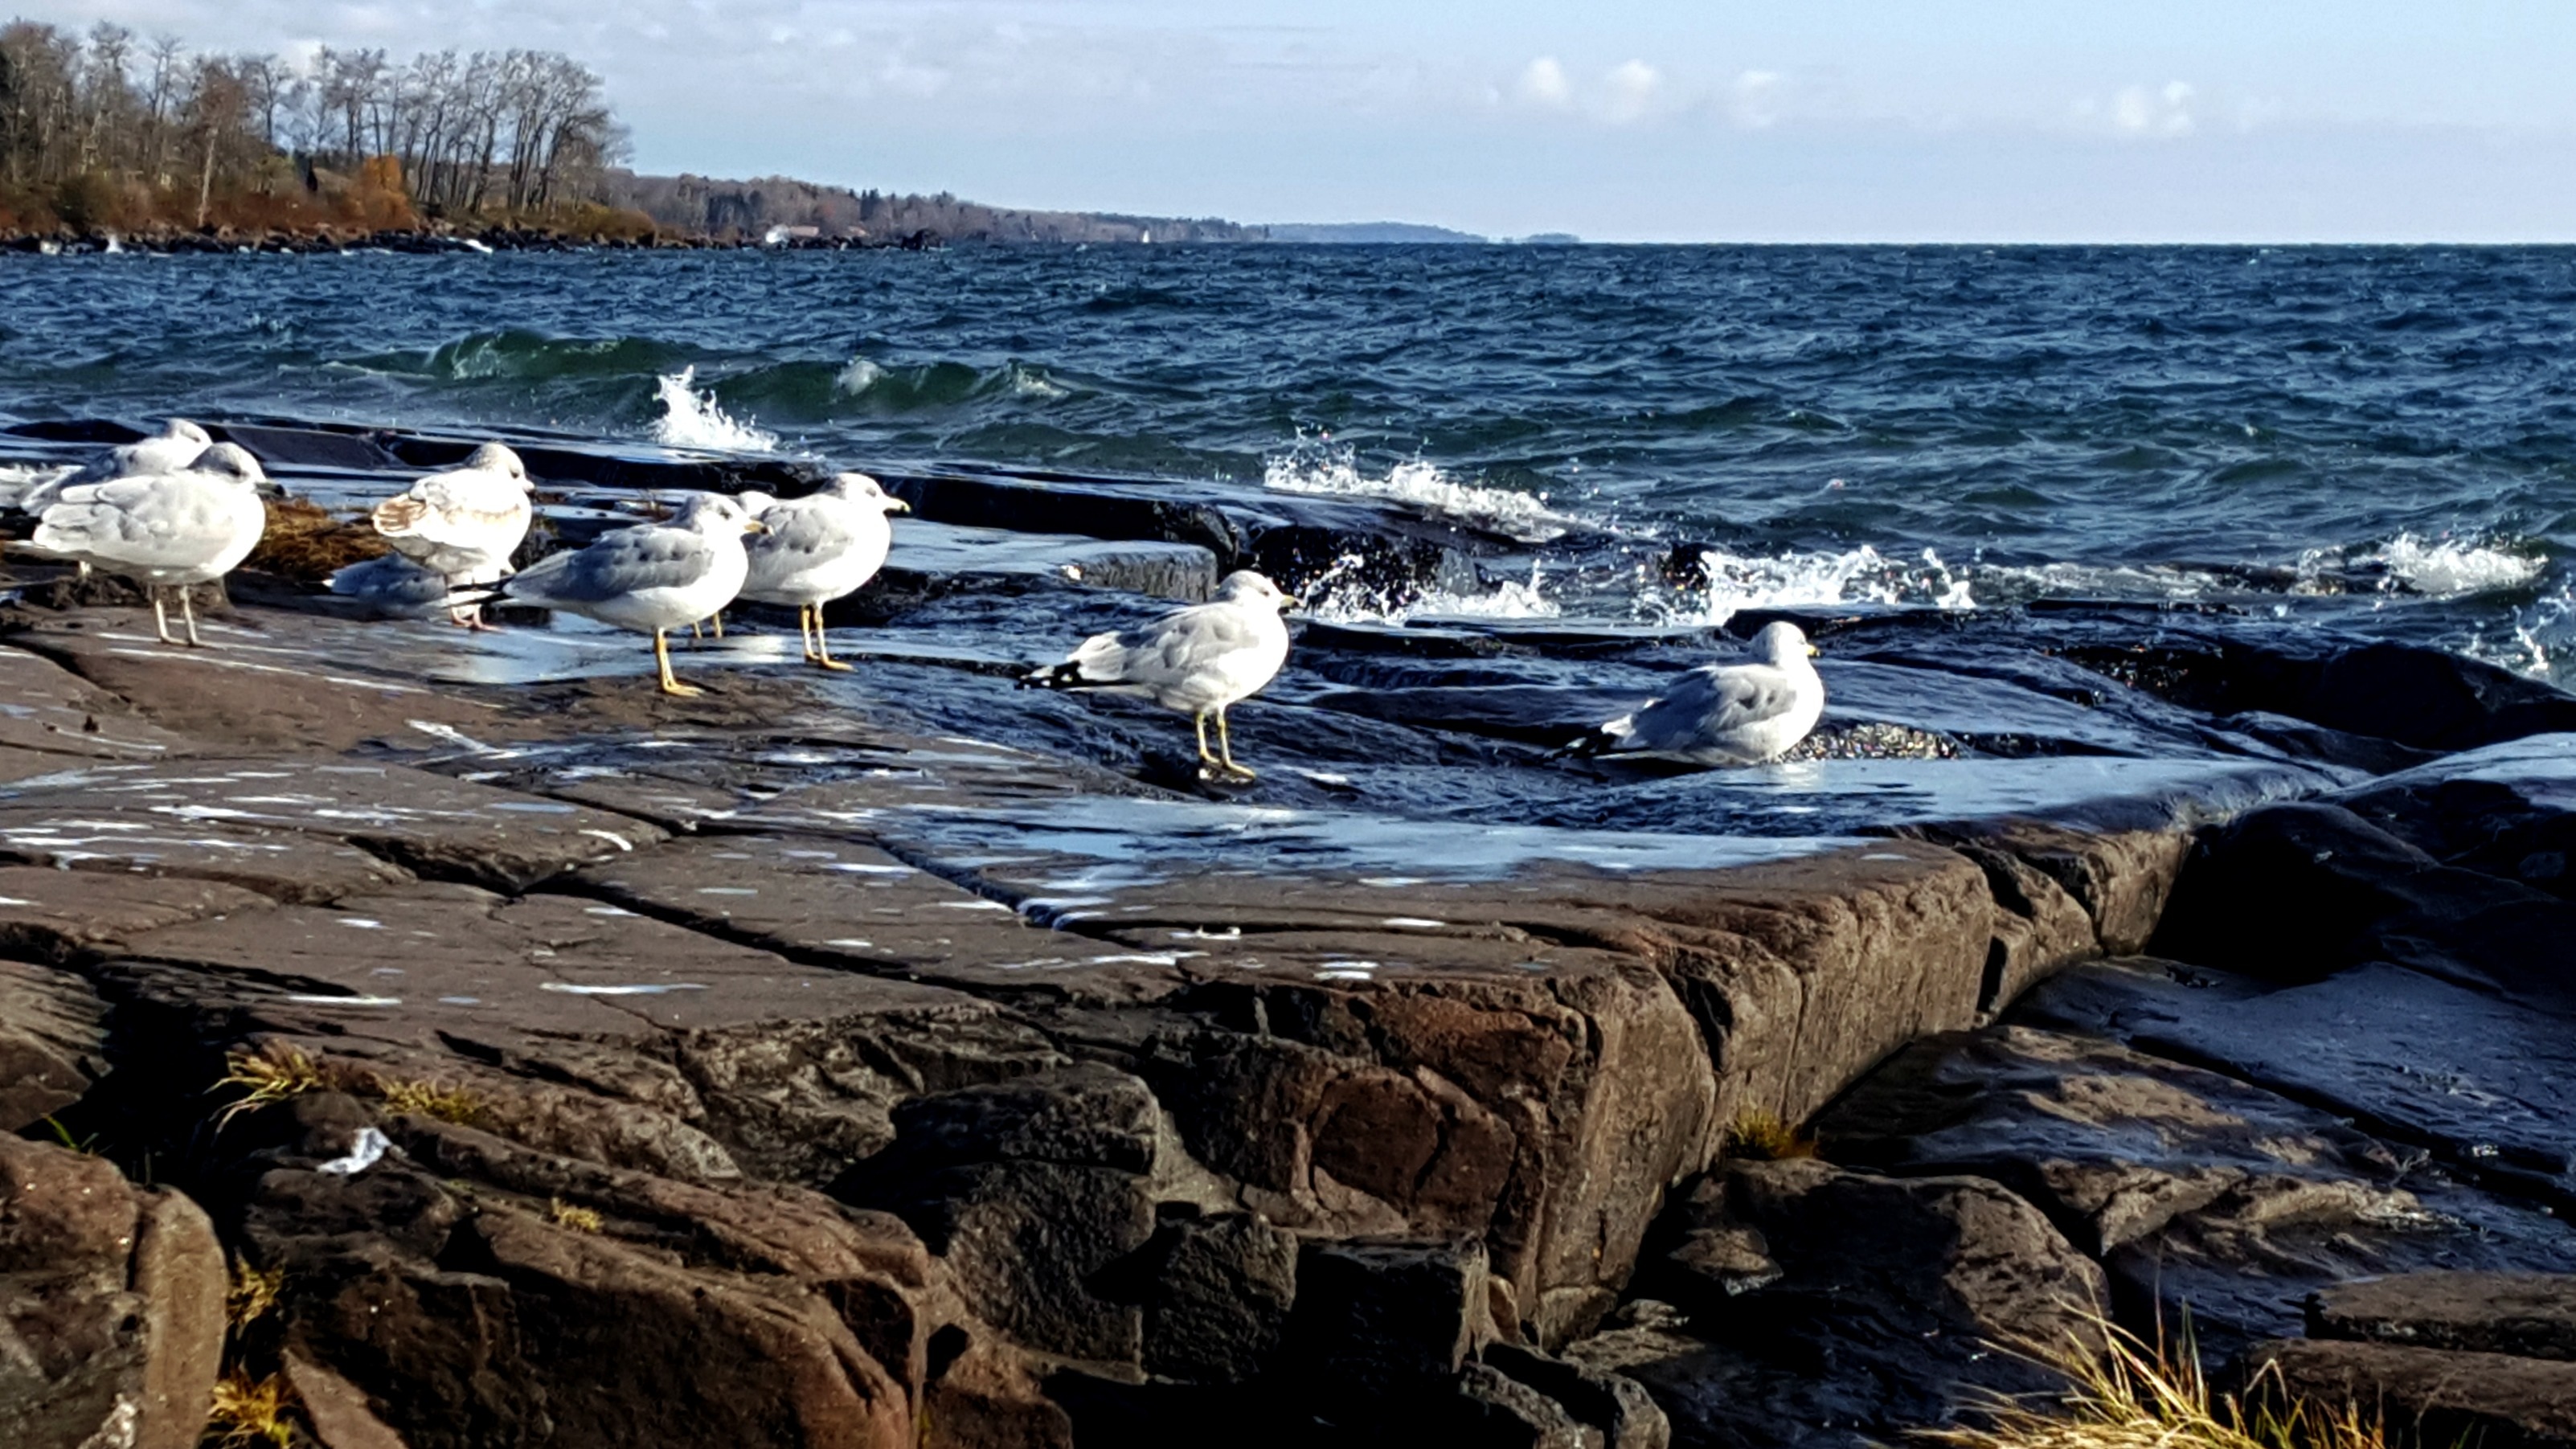
sea, coast, water, rock, ocean, shore, wave, ice, terrain, breakwater, wind wave